Diptych

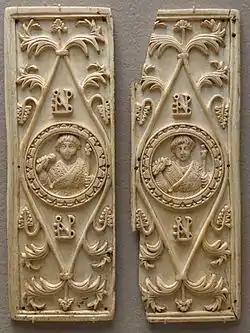
Ivory consular diptych of Areobindus, Byzantium, 506 AD, Louvre

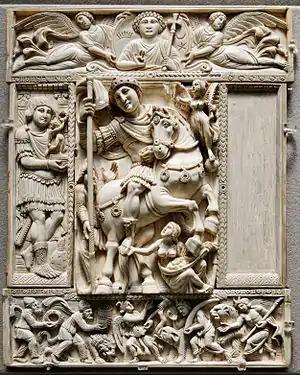
Barberini Ivory, Constantinople, 6th century, Louvre

A diptych is any object with two flat plates which form a pair, often attached by a hinge. For example, the standard notebook and school exercise book of the ancient world was a diptych consisting of a pair of such plates that contained a recessed space filled with wax. Writing was accomplished by scratching the wax surface with a stylus. When the notes were no longer needed, the wax could be slightly heated and then smoothed to allow reuse. Ordinary versions had wooden frames, but more luxurious diptychs were crafted with more expensive materials.